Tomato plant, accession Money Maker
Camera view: bottom (45 deg); turntable rotation: 60 degrees
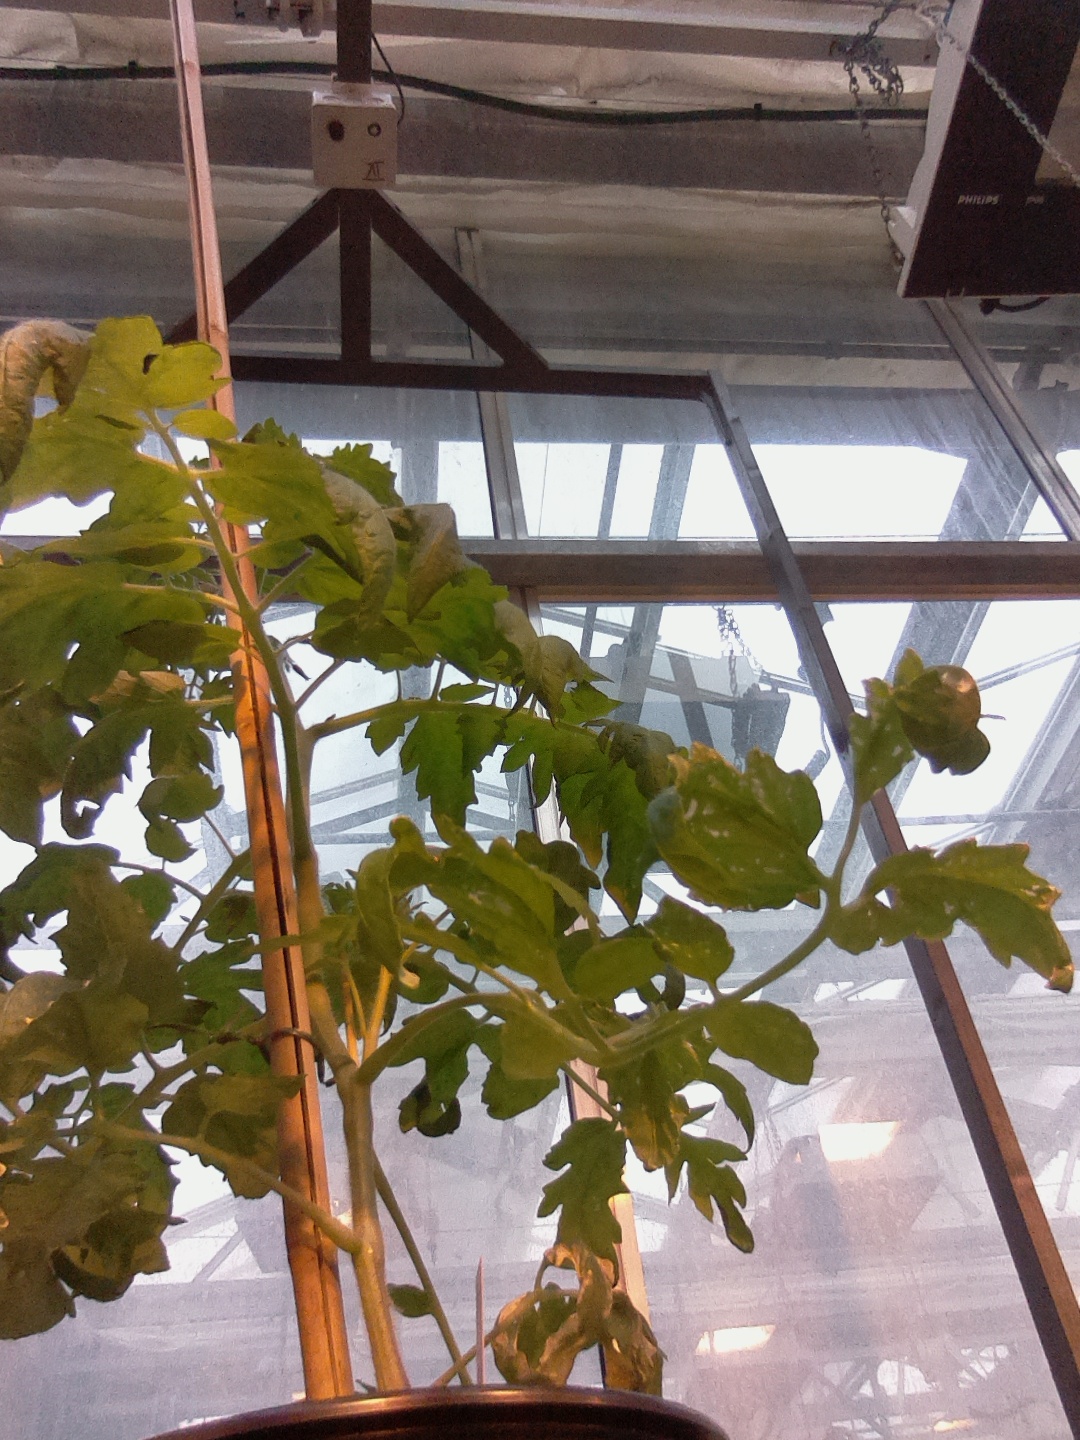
BBCH growth stage 54: 4 inflorescences visible